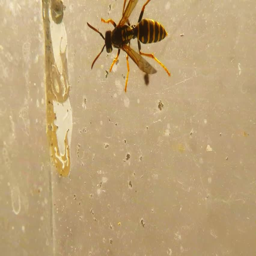
frames about life in biological genus under the roof